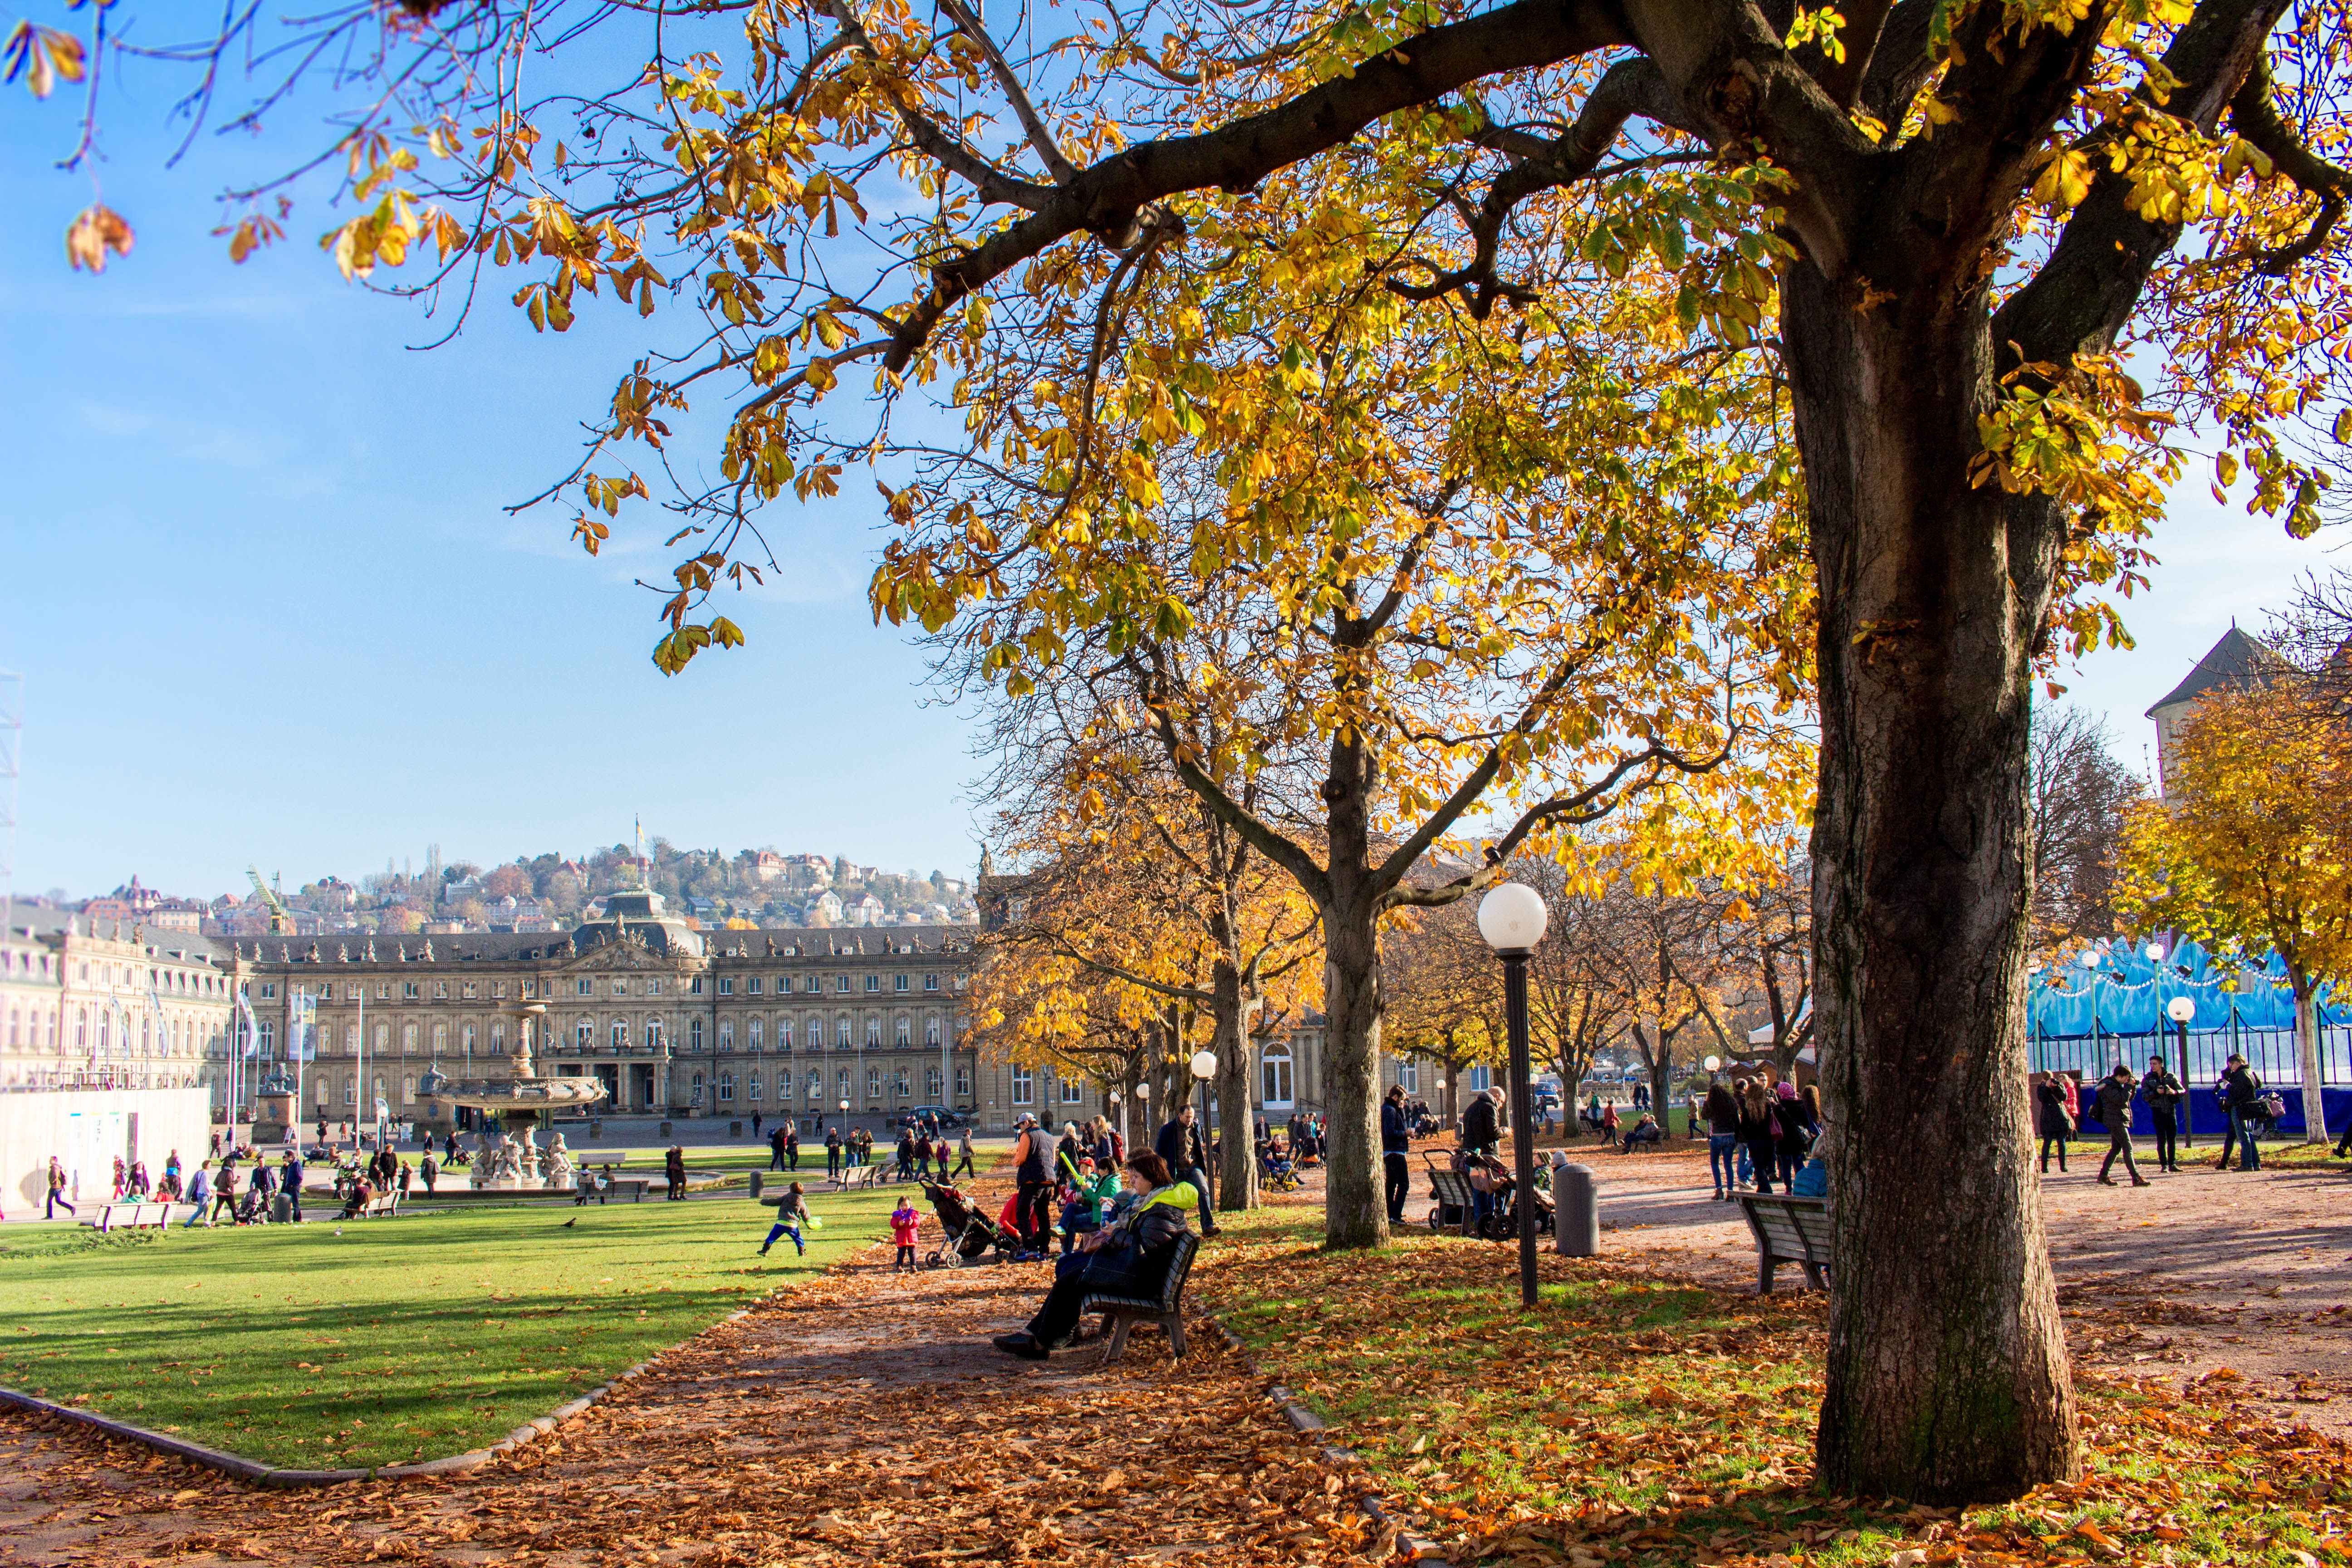
tree, plant, leaf, flower, autumn, park, season, woody plant